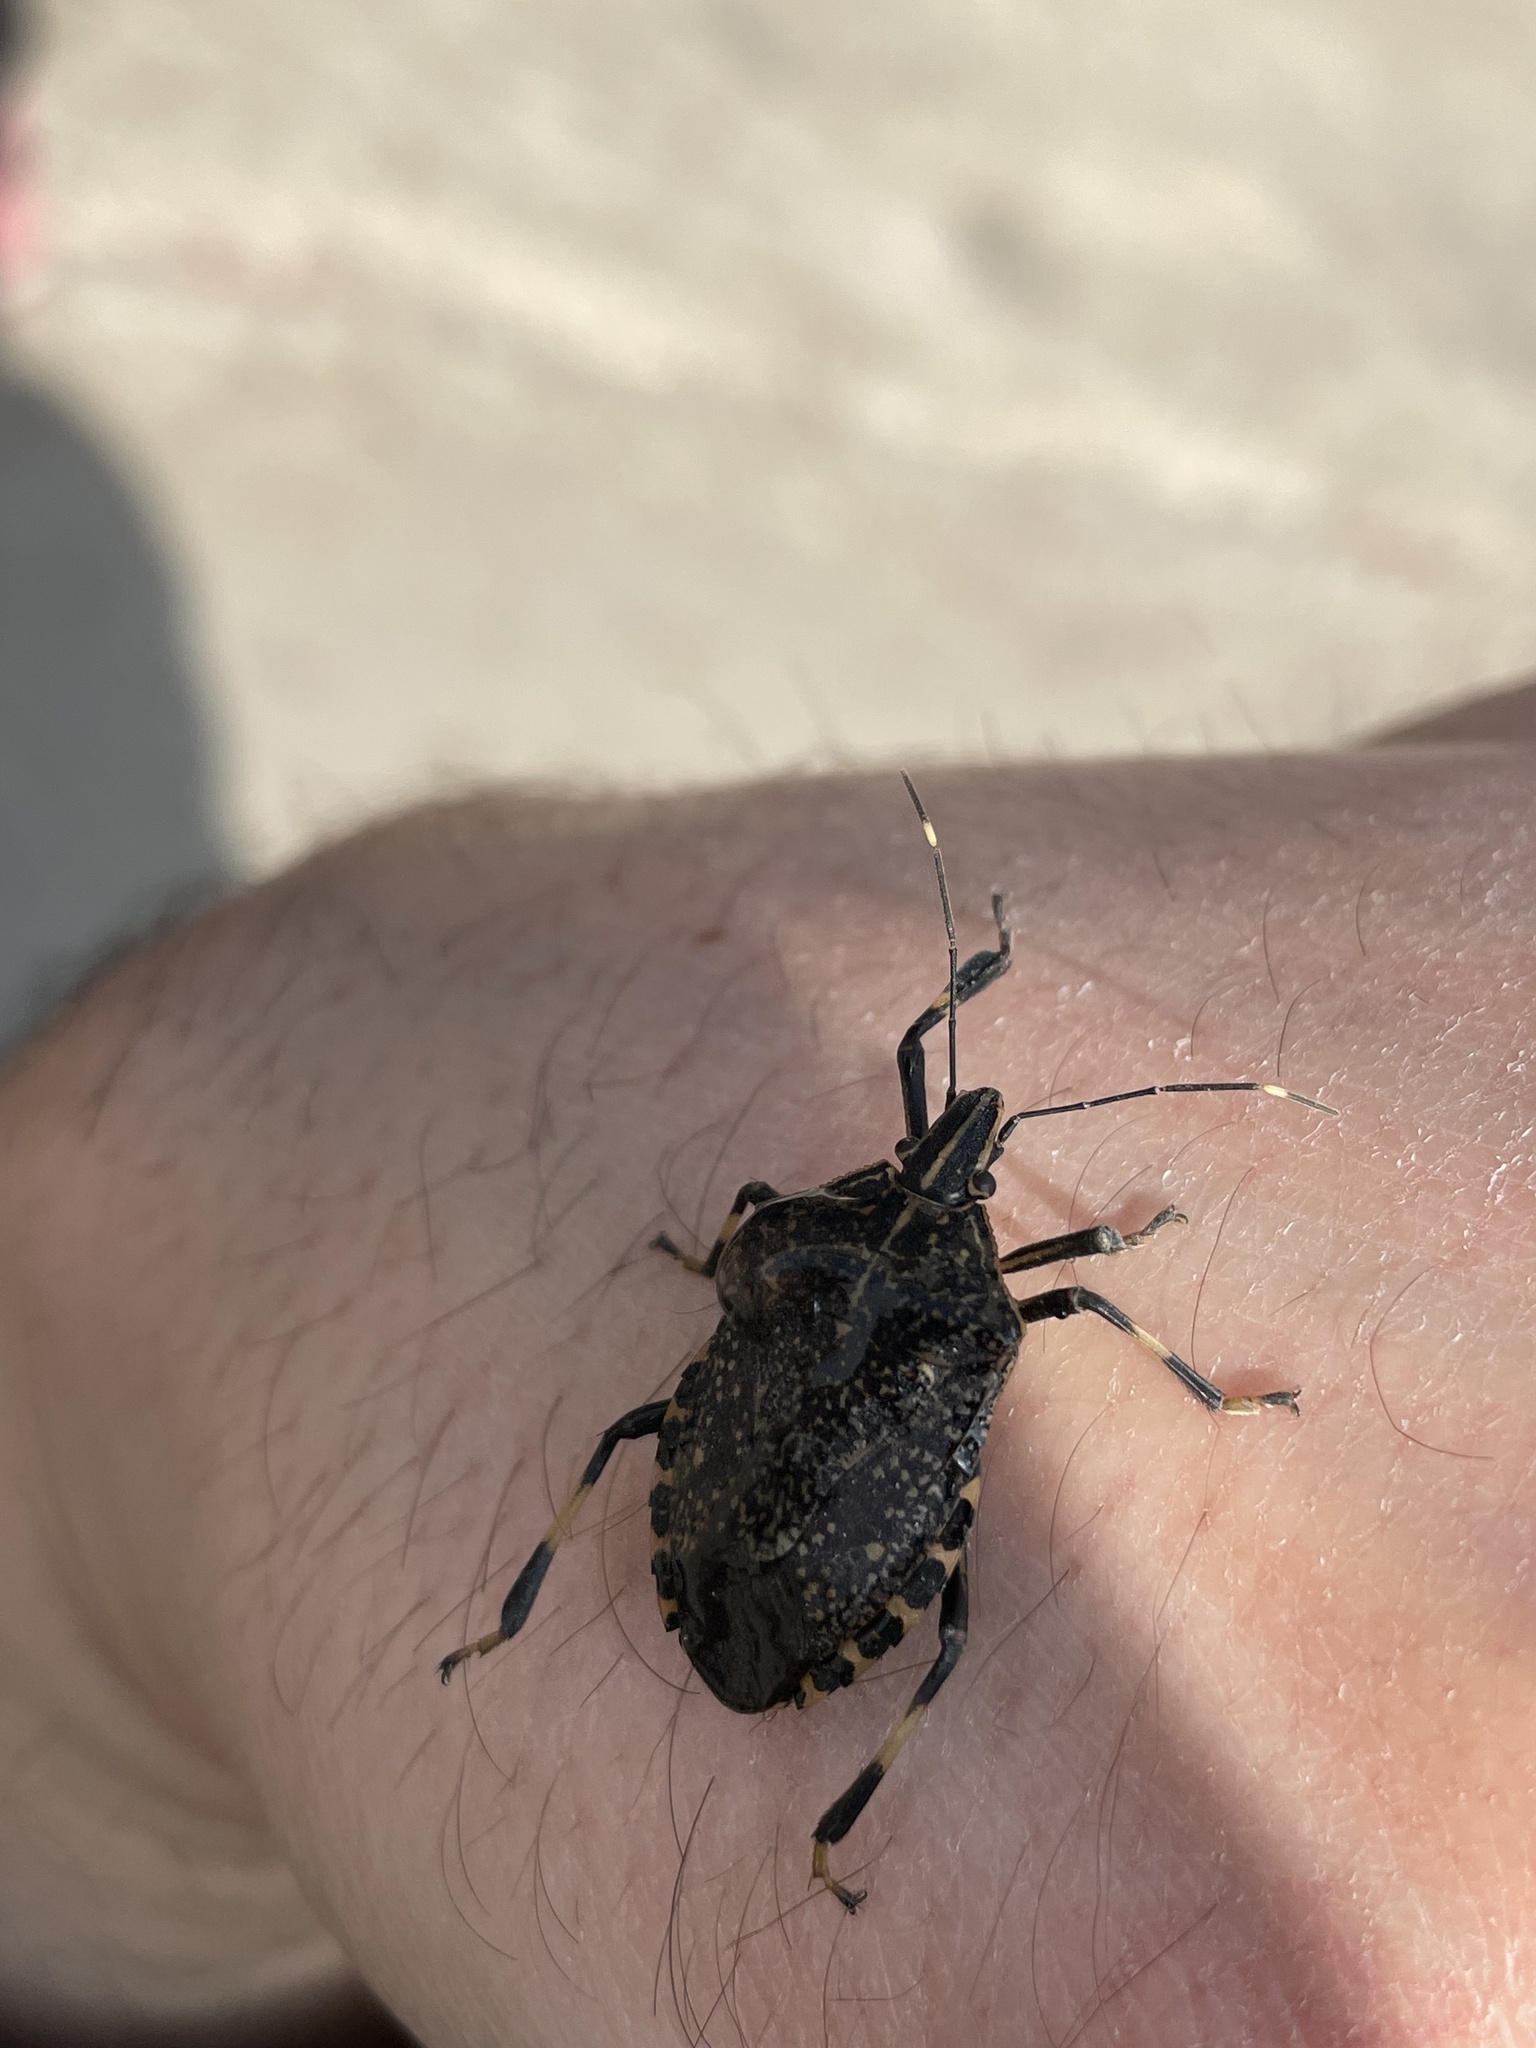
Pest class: stink_bug